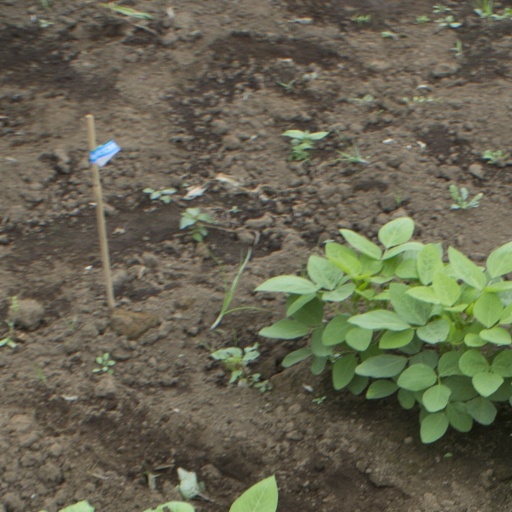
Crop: soybean